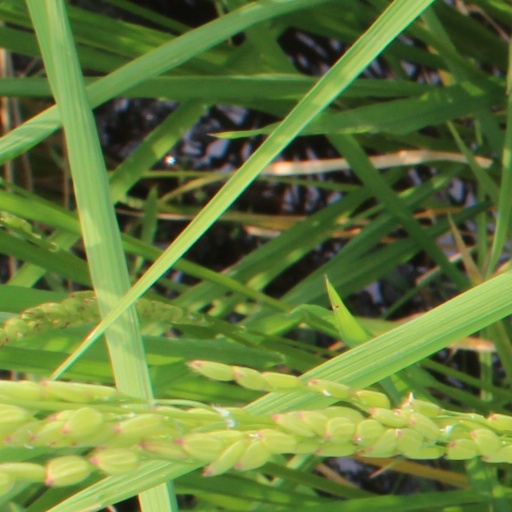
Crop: rice